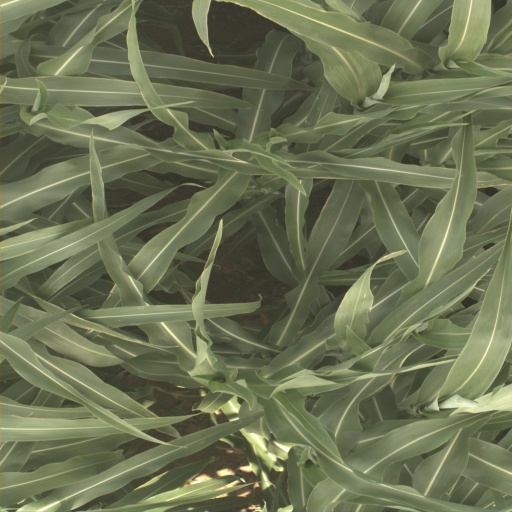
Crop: sorghum